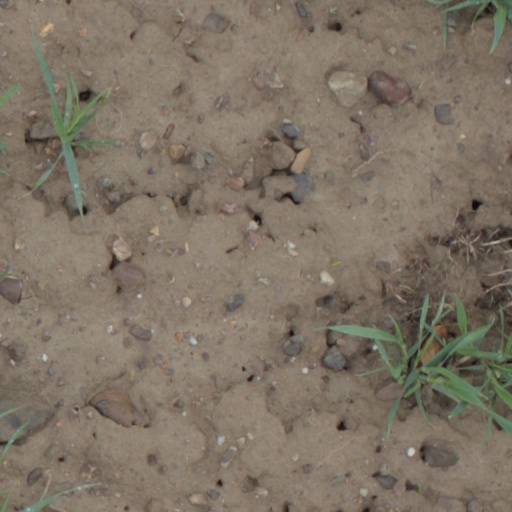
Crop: wheat